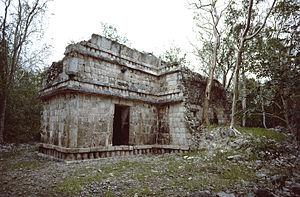
Cette liste des sites mayas est une liste alphabétique répertoriant un nombre significatif de sites archéologiques associés à la civilisation maya de la Mésoamérique.